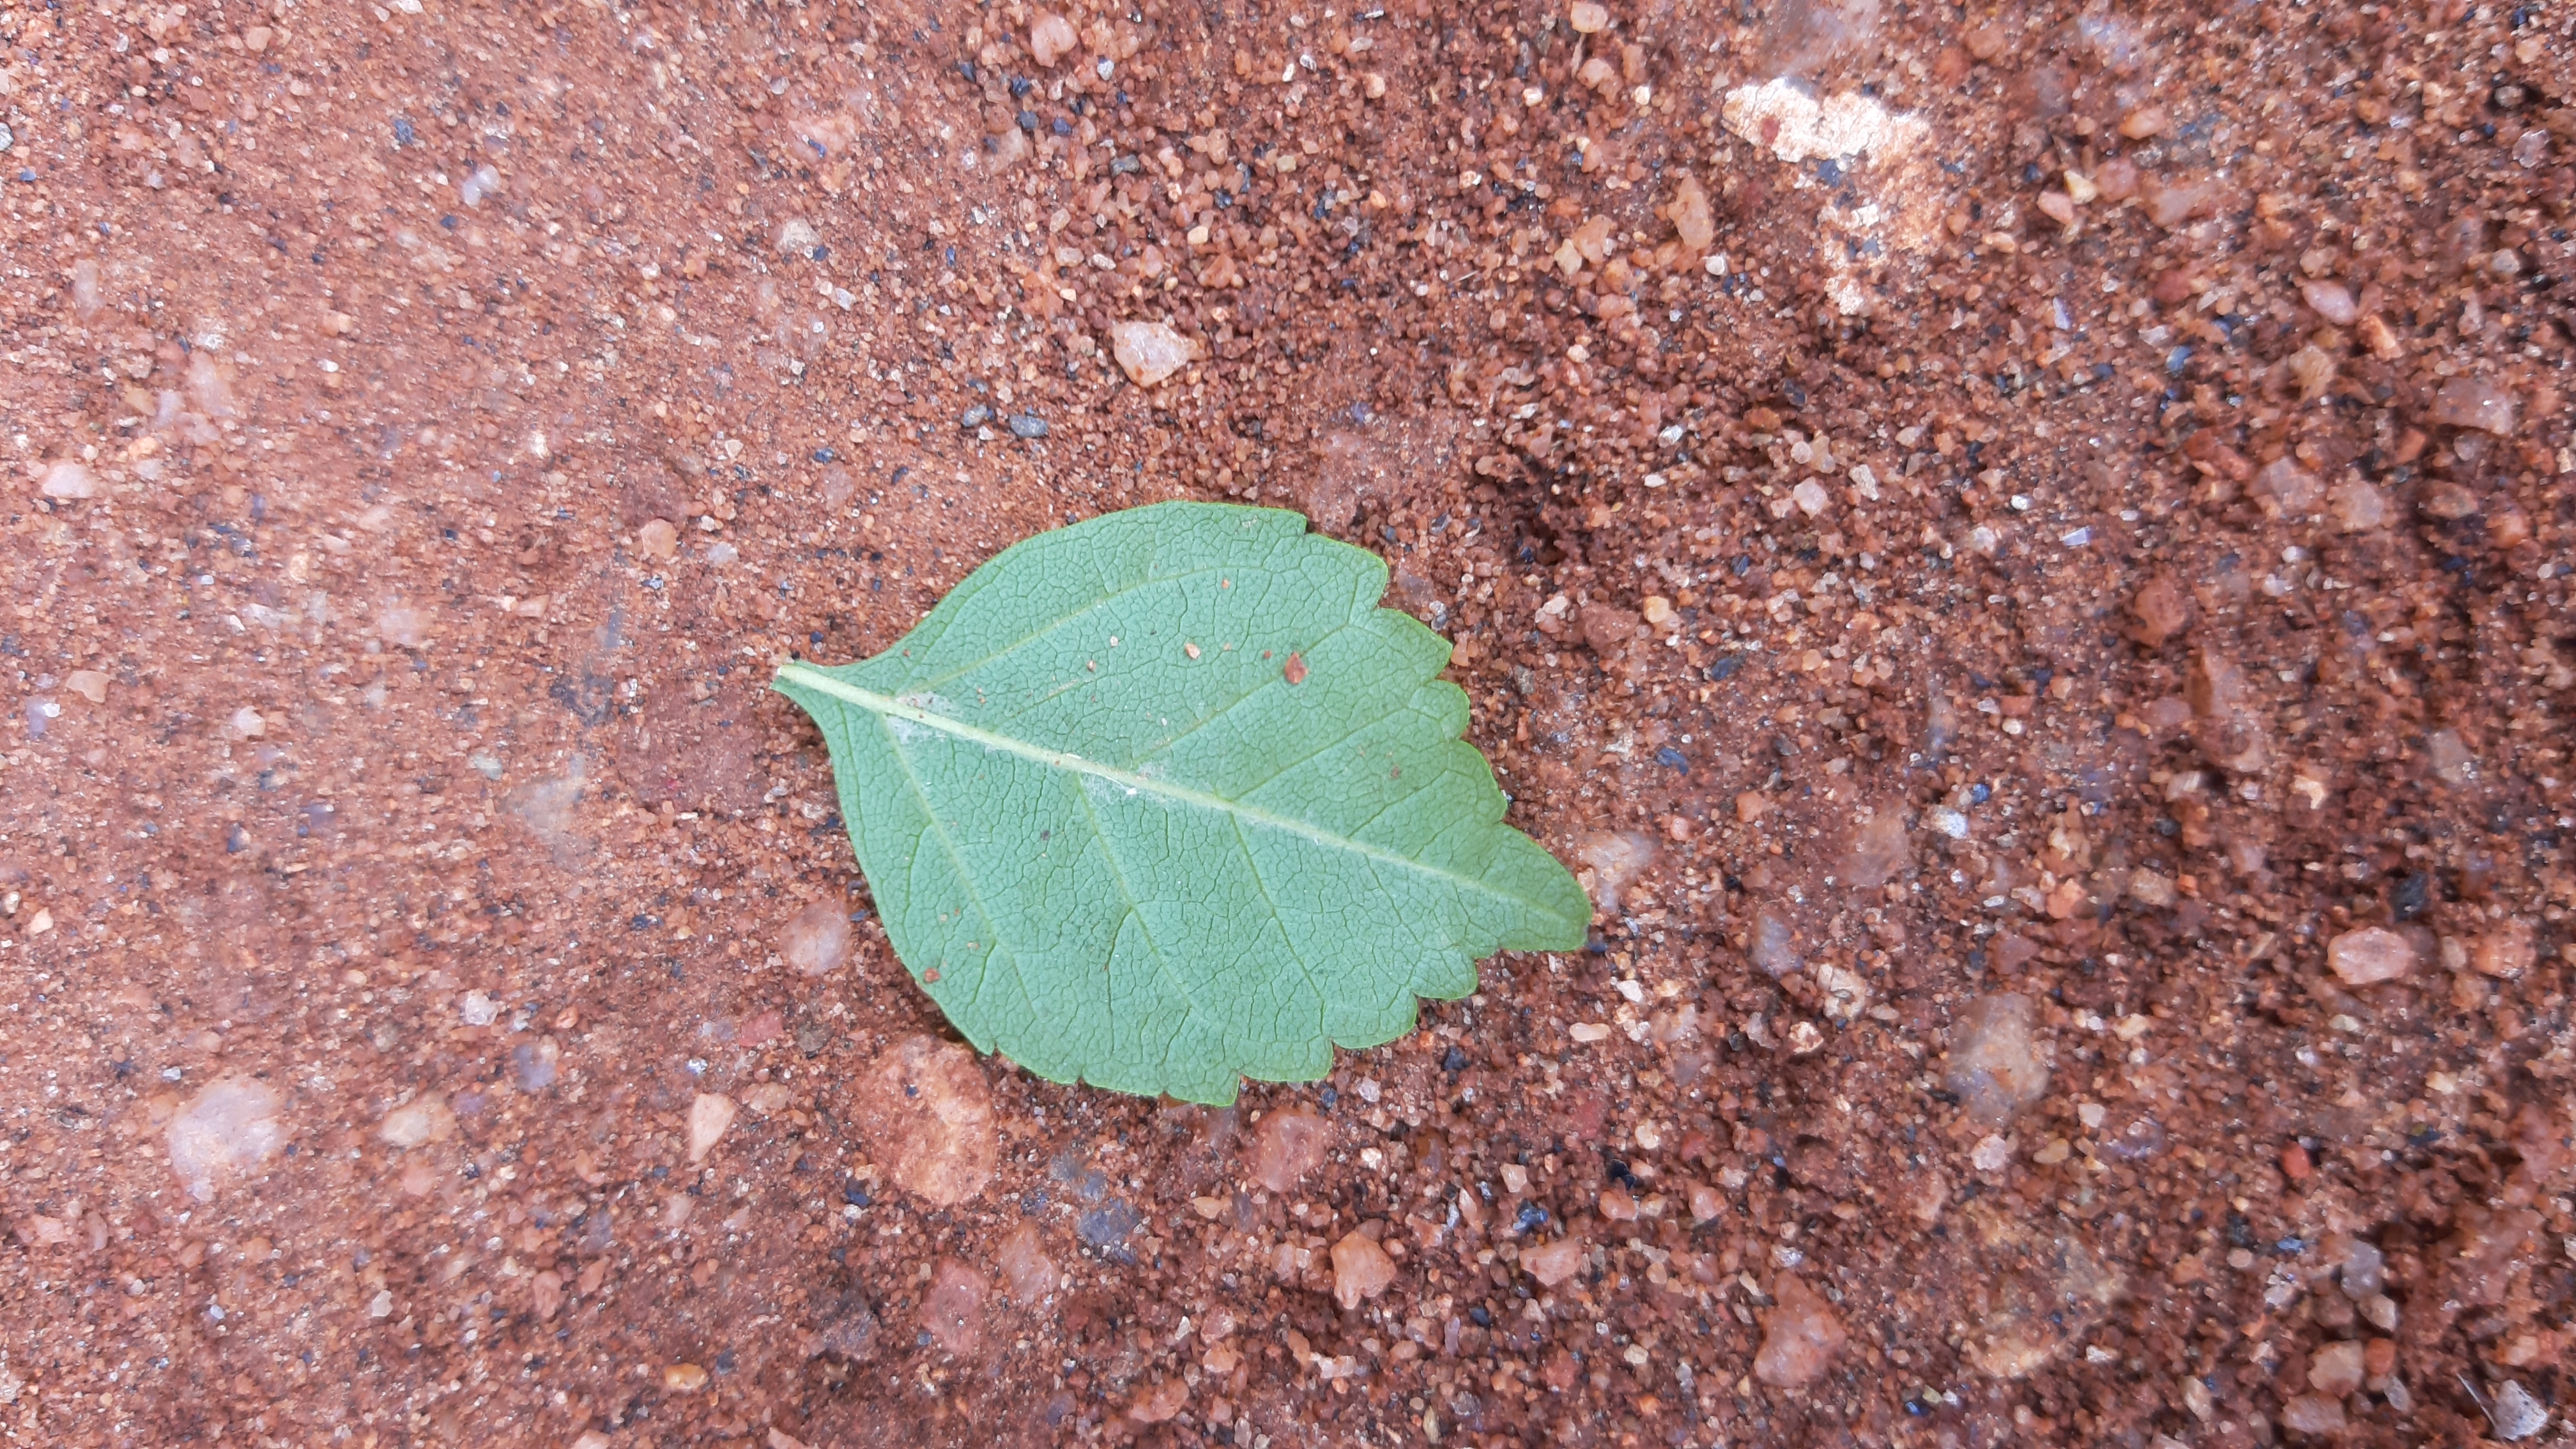
Plant: Tecoma